Al Jolson

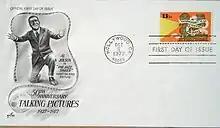
"50th Anniversary Year of Talking Pictures" stamp on first-day-of-issue cover featuring Jolson

According to music historians Bruce Crowther and Mike Pinfold: "During his time he was the best known and most popular all-around entertainer America (and probably the world) has ever known, captivating audiences in the theatre and becoming an attraction on records, radio, and in films. He opened the ears of white audiences to the existence of musical forms alien to their previous understanding and experience ... and helped prepare the way for others who would bring a more realistic and sympathetic touch to black musical traditions." Black songwriter Noble Sissle, in the 1930s, said "[h]e was always the champion of the Negro songwriter and performer, and was first to put Negroes in his shows". Of Jolson's "Mammy" songs, he adds, "with real tears streaming down his blackened face, he immortalized the Negro motherhood of America as no individual could."